Theil-sur-Vanne

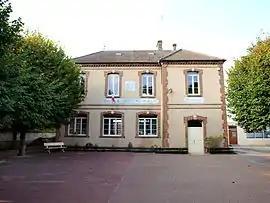
Theil-sur-Vanne

Theil-sur-Vanne (literally "Theil on Vanne") is a former commune in the Yonne department in Bourgogne-Franche-Comté in north-central France. On 1 January 2016, it was merged into the new commune of Les Vallées de la Vanne.